Yeoman archer

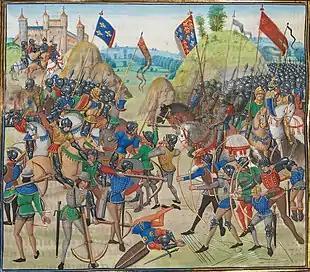
Battle of Crécy, as depicted in a 15th-century illuminated manuscript of Jean Froissart's Chronicles. Both armies are shown stylistically; archers in the foreground. English archers are shown with the legendary longbow, while the Italian mercenaries struggle with their crossbows.

The Yeoman Archer is a term applied specifically to English and Welsh military longbow archers (either mounted or on foot) of the 14th-15th centuries. Yeoman archers were commoners; free-born members of the social classes below the nobility and gentry. They were a product of the English form of feudalism in which the military duty of a knight to his lord (which was implicit in tenure feudalism) was replaced by paid, short-term service. By negating the tactical advantage of large numbers of cavalry (mounted knights and men-at-arms) with their ability to rapidly fire volleys of arrows, Yeoman Archers are considered part of the Infantry Revolution of the 14th century. The Battles of Crécy and Agincourt are the best known victories of the Yeoman Archers.